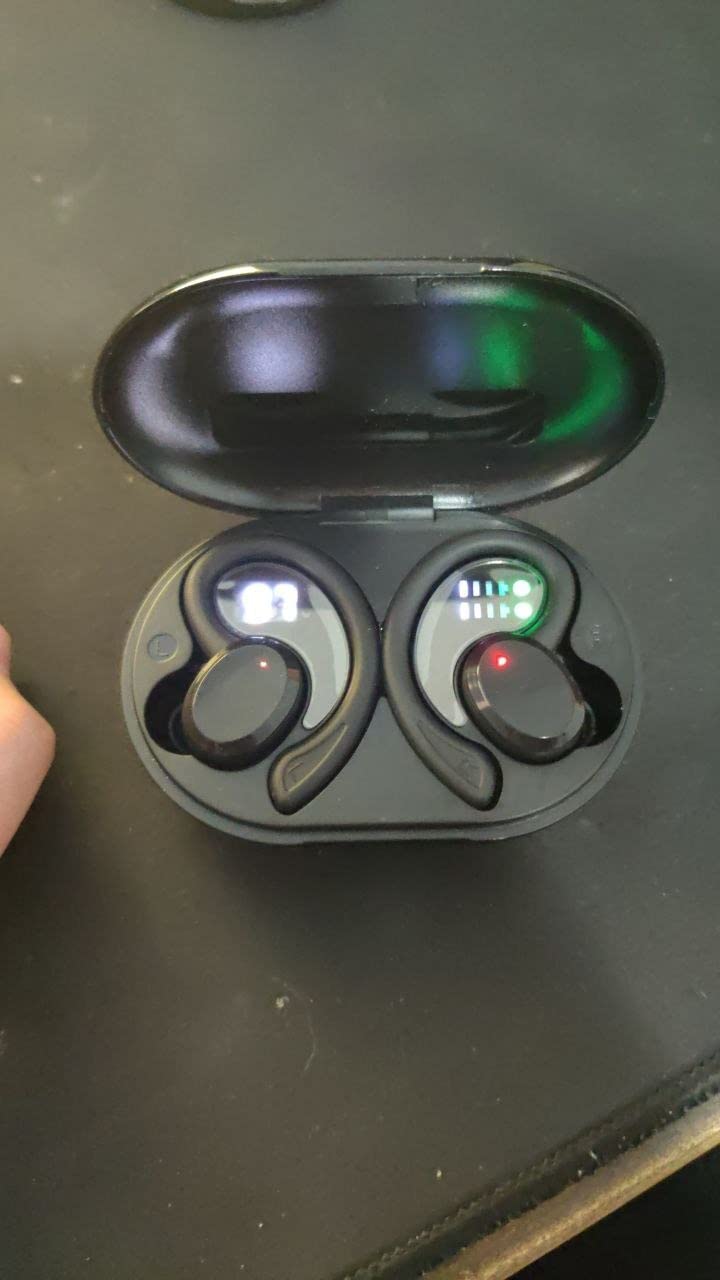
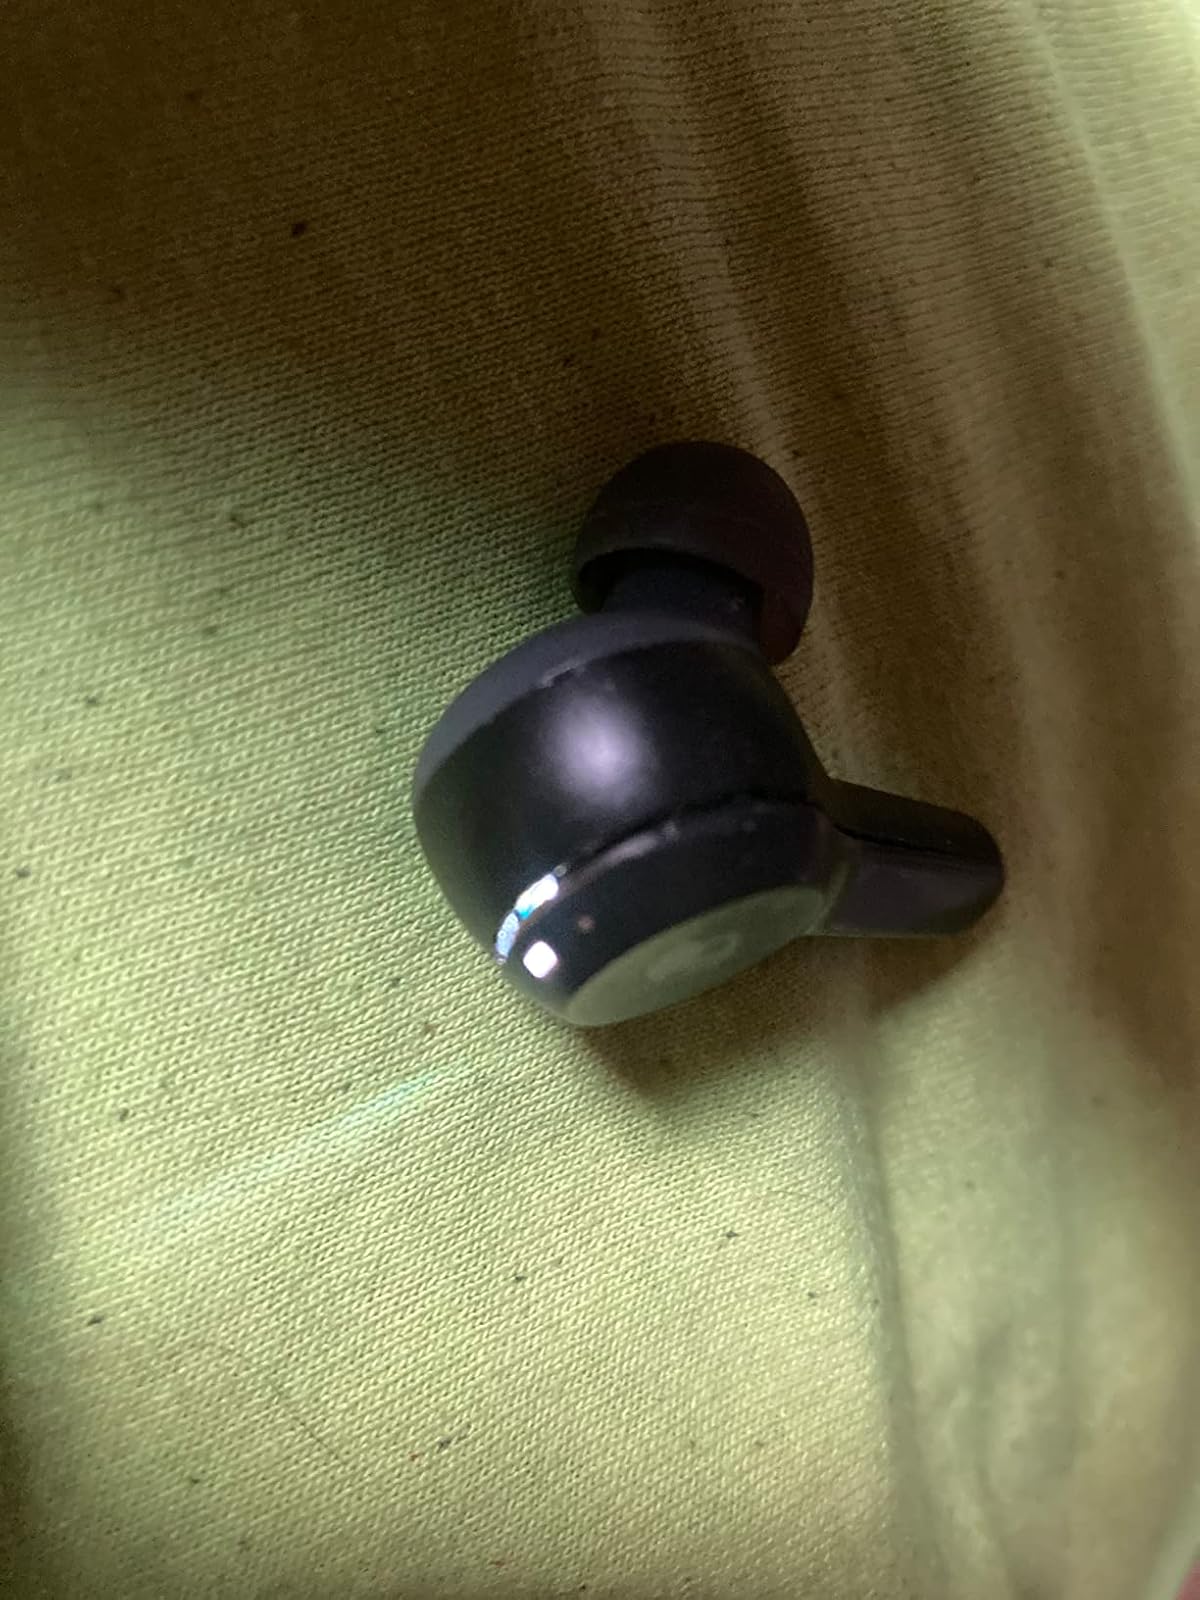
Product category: earbuds
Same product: no